Monastero delle Murate

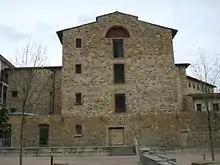
Monastero delle Murate

Monastero delle Murate (Monastery of Murate) is a former Benedictine convent on Via Ghibellina in Florence, Italy.